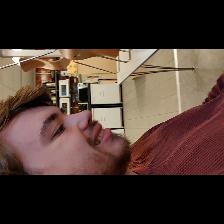
Label: Human